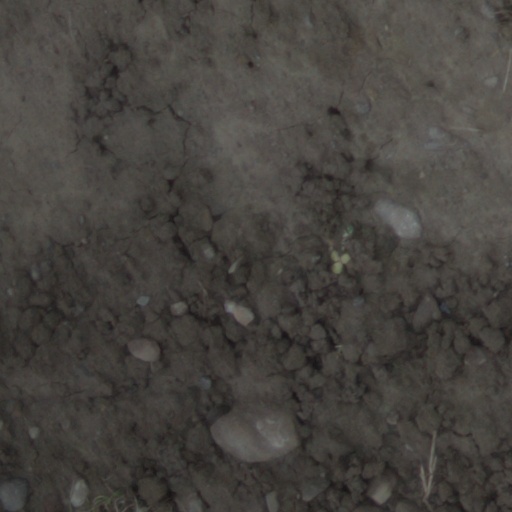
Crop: wheat